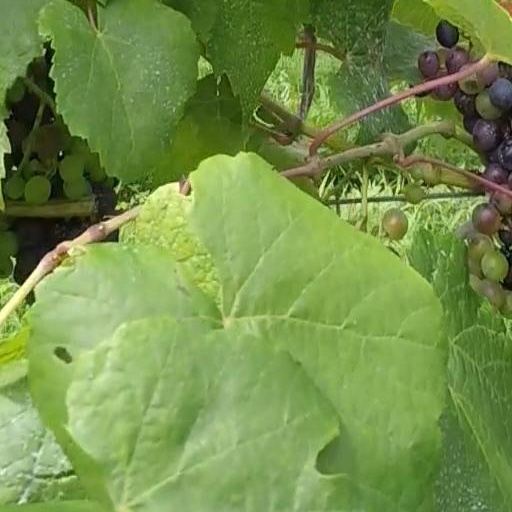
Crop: grape